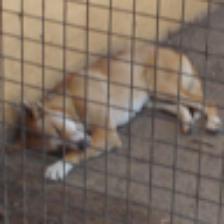
Label: NonHuman